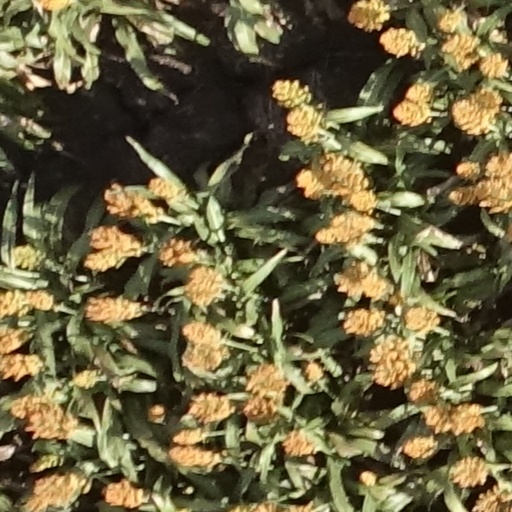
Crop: sorghum